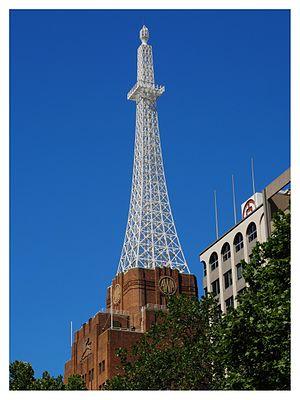
Amalgamated Wireless (Australasia) est un fabricant de produits électroniques et radiodiffuseur basé à Sydney, en Australie.